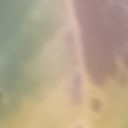
Label: Leaf_rust